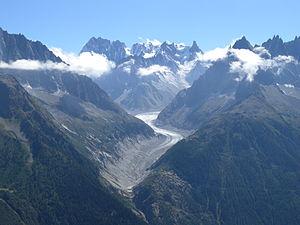
Mer de Glace vue du lac Blanc
La Mer de Glace est un glacier de vallée alpin situé sur le versant septentrional du massif du Mont-Blanc, dans le département français de la Haute-Savoie. Il est formé par la confluence du glacier du Tacul et du glacier de Leschaux et s'épanche dans la vallée de l'Arve, sur le territoire de la commune de Chamonix-Mont-Blanc, donnant naissance à l'Arveyron. Le glacier s'étend sur sept kilomètres de long, son bassin d'alimentation possède une longueur maximale de douze kilomètres et une superficie de 40 km², alors que son épaisseur atteint 300 mètres.